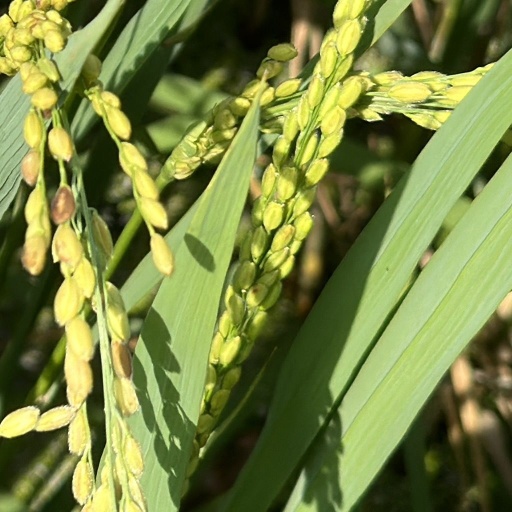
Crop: rice